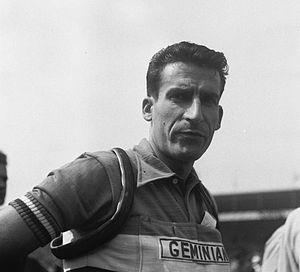
Jacques Anquetil, né le 8 janvier 1934 à Mont-Saint-Aignan et mort le 18 novembre 1987 à Rouen, est un coureur cycliste français. Professionnel de 1953 à 1969, il est considéré comme l'un des plus grands coureurs de l'histoire du cyclisme et possède l'un des palmarès les plus riches de son sport.
Roger Rivière, né le 23 février 1936 à Saint-Étienne et mort le 1ᵉʳ avril 1976 à Saint-Galmier, est un coureur cycliste professionnel français. Triple champion du monde de poursuite de 1957 à 1959, il compte également un titre de champion de France de la discipline et établit à deux reprises le record de l'heure sur le vélodrome Vigorelli de Milan, en 1957 et 1958.
Gérard Saint, né le 11 juillet 1935 à Argentan et mort le 16 mars 1960 à l'âge de 24 ans à proximité de l'hôpital du Mans où il avait été transporté à la suite d'un accident de la route, est un coureur cycliste professionnel français. De grande taille, il était excellent rouleur et spécialiste du contre-la-montre. Son comportement sur des courses à étapes et notamment le Tour de France 1959, dont il est la révélation, a dévoilé de belles dispositions de grimpeur. Fauché en pleine ascension, il incarnait la figure du coureur cycliste cherchant à s'extraire de son milieu pauvre et de sa condition prolétaire par le biais de son sport — il était à ses débuts ouvrier agricole — et donc d'une condition modeste à l'instar du héros de 325 000 francs de Roger Vailland.
Raphaël Géminiani est un coureur cycliste français né le 12 juin 1925 à Clermont-Ferrand.